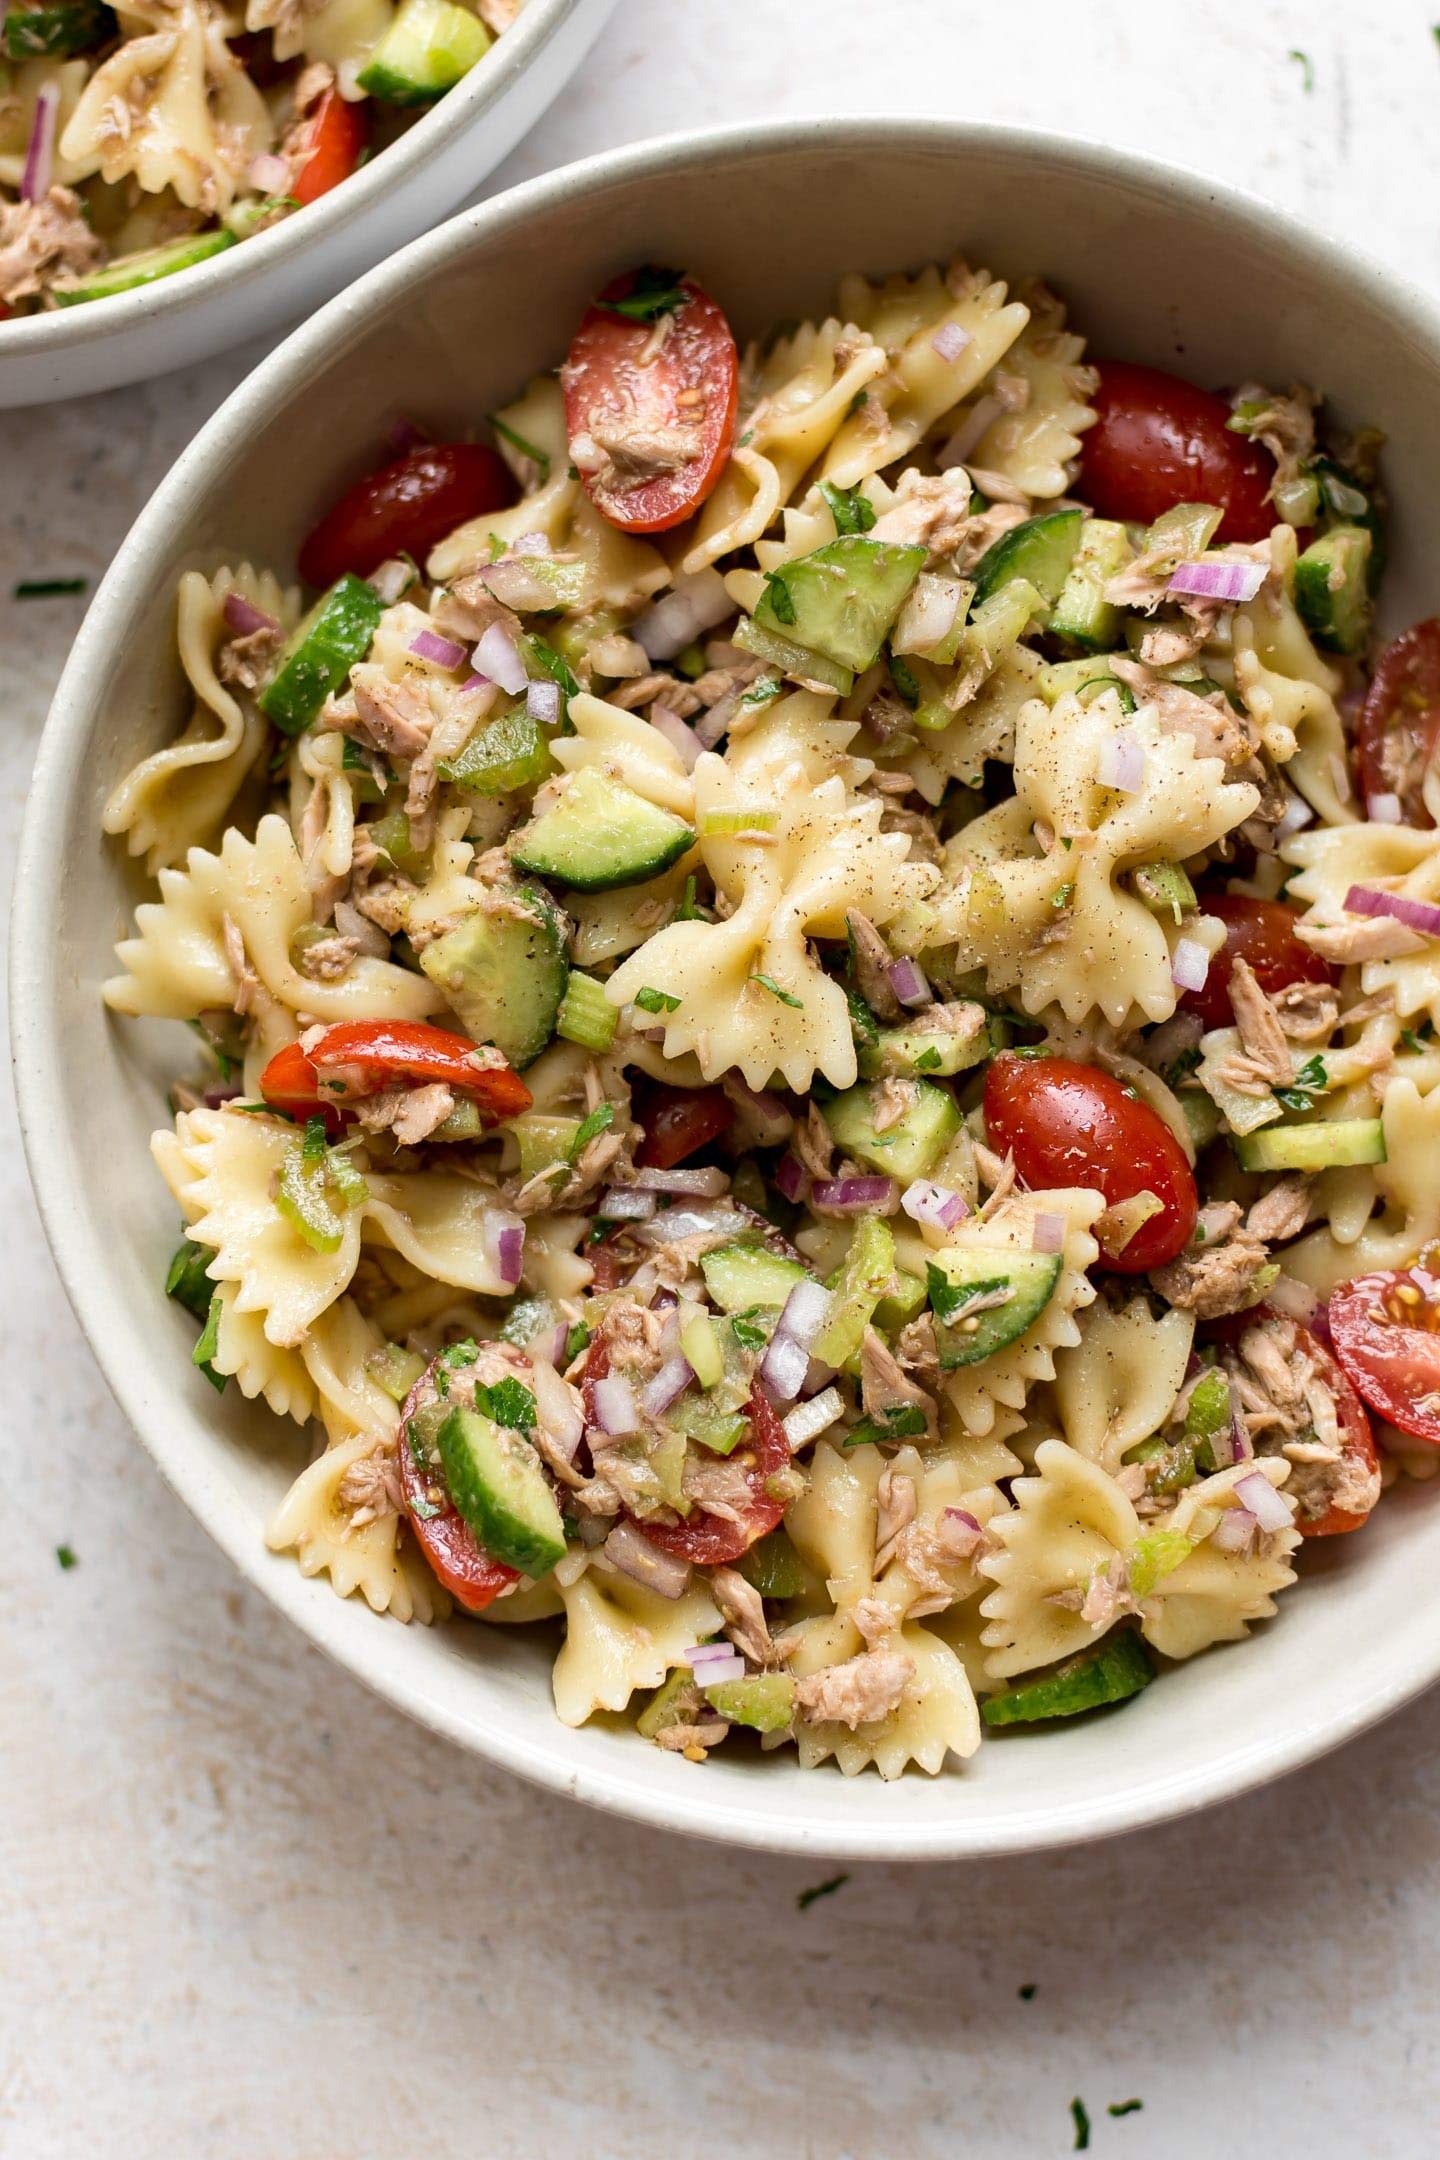
Item Name: Atun Sardimar - 5 Tuna Assorted Variety Pack (2 Vegetable, 2 Jalapeno, 1 Original) 4.98 oz each can
Bullet Point 1: 5 Tuna Variety Pack - Paquete Surtido de 5 Atunes
Bullet Point 2: Wild Caught - Pescado en Alta Mar
Bullet Point 3: Product of Costa Rica
Product Description: You will be enjoying 3 different tuna types: Jalapeno: Delicious tuna chunks in a mild spicy jalapeno pepper sauce; With real chunks of jalapeno and a special blend of complimentary spices, this tuna tastes great on its own or with soda crackers A must for those who like to spice up their sandwiches or salads Vegetable: Delicious tuna chunks with vegetables and a special zesty sauce, enhances the flavor of your dish. The finest tuna combined with carrots, peas, and onions, and a specially created sauce. Original: Delicious tuna chunks will delight your taste. Products from Costa Rica
Value: 24.9
Unit: Ounce

Price: 24